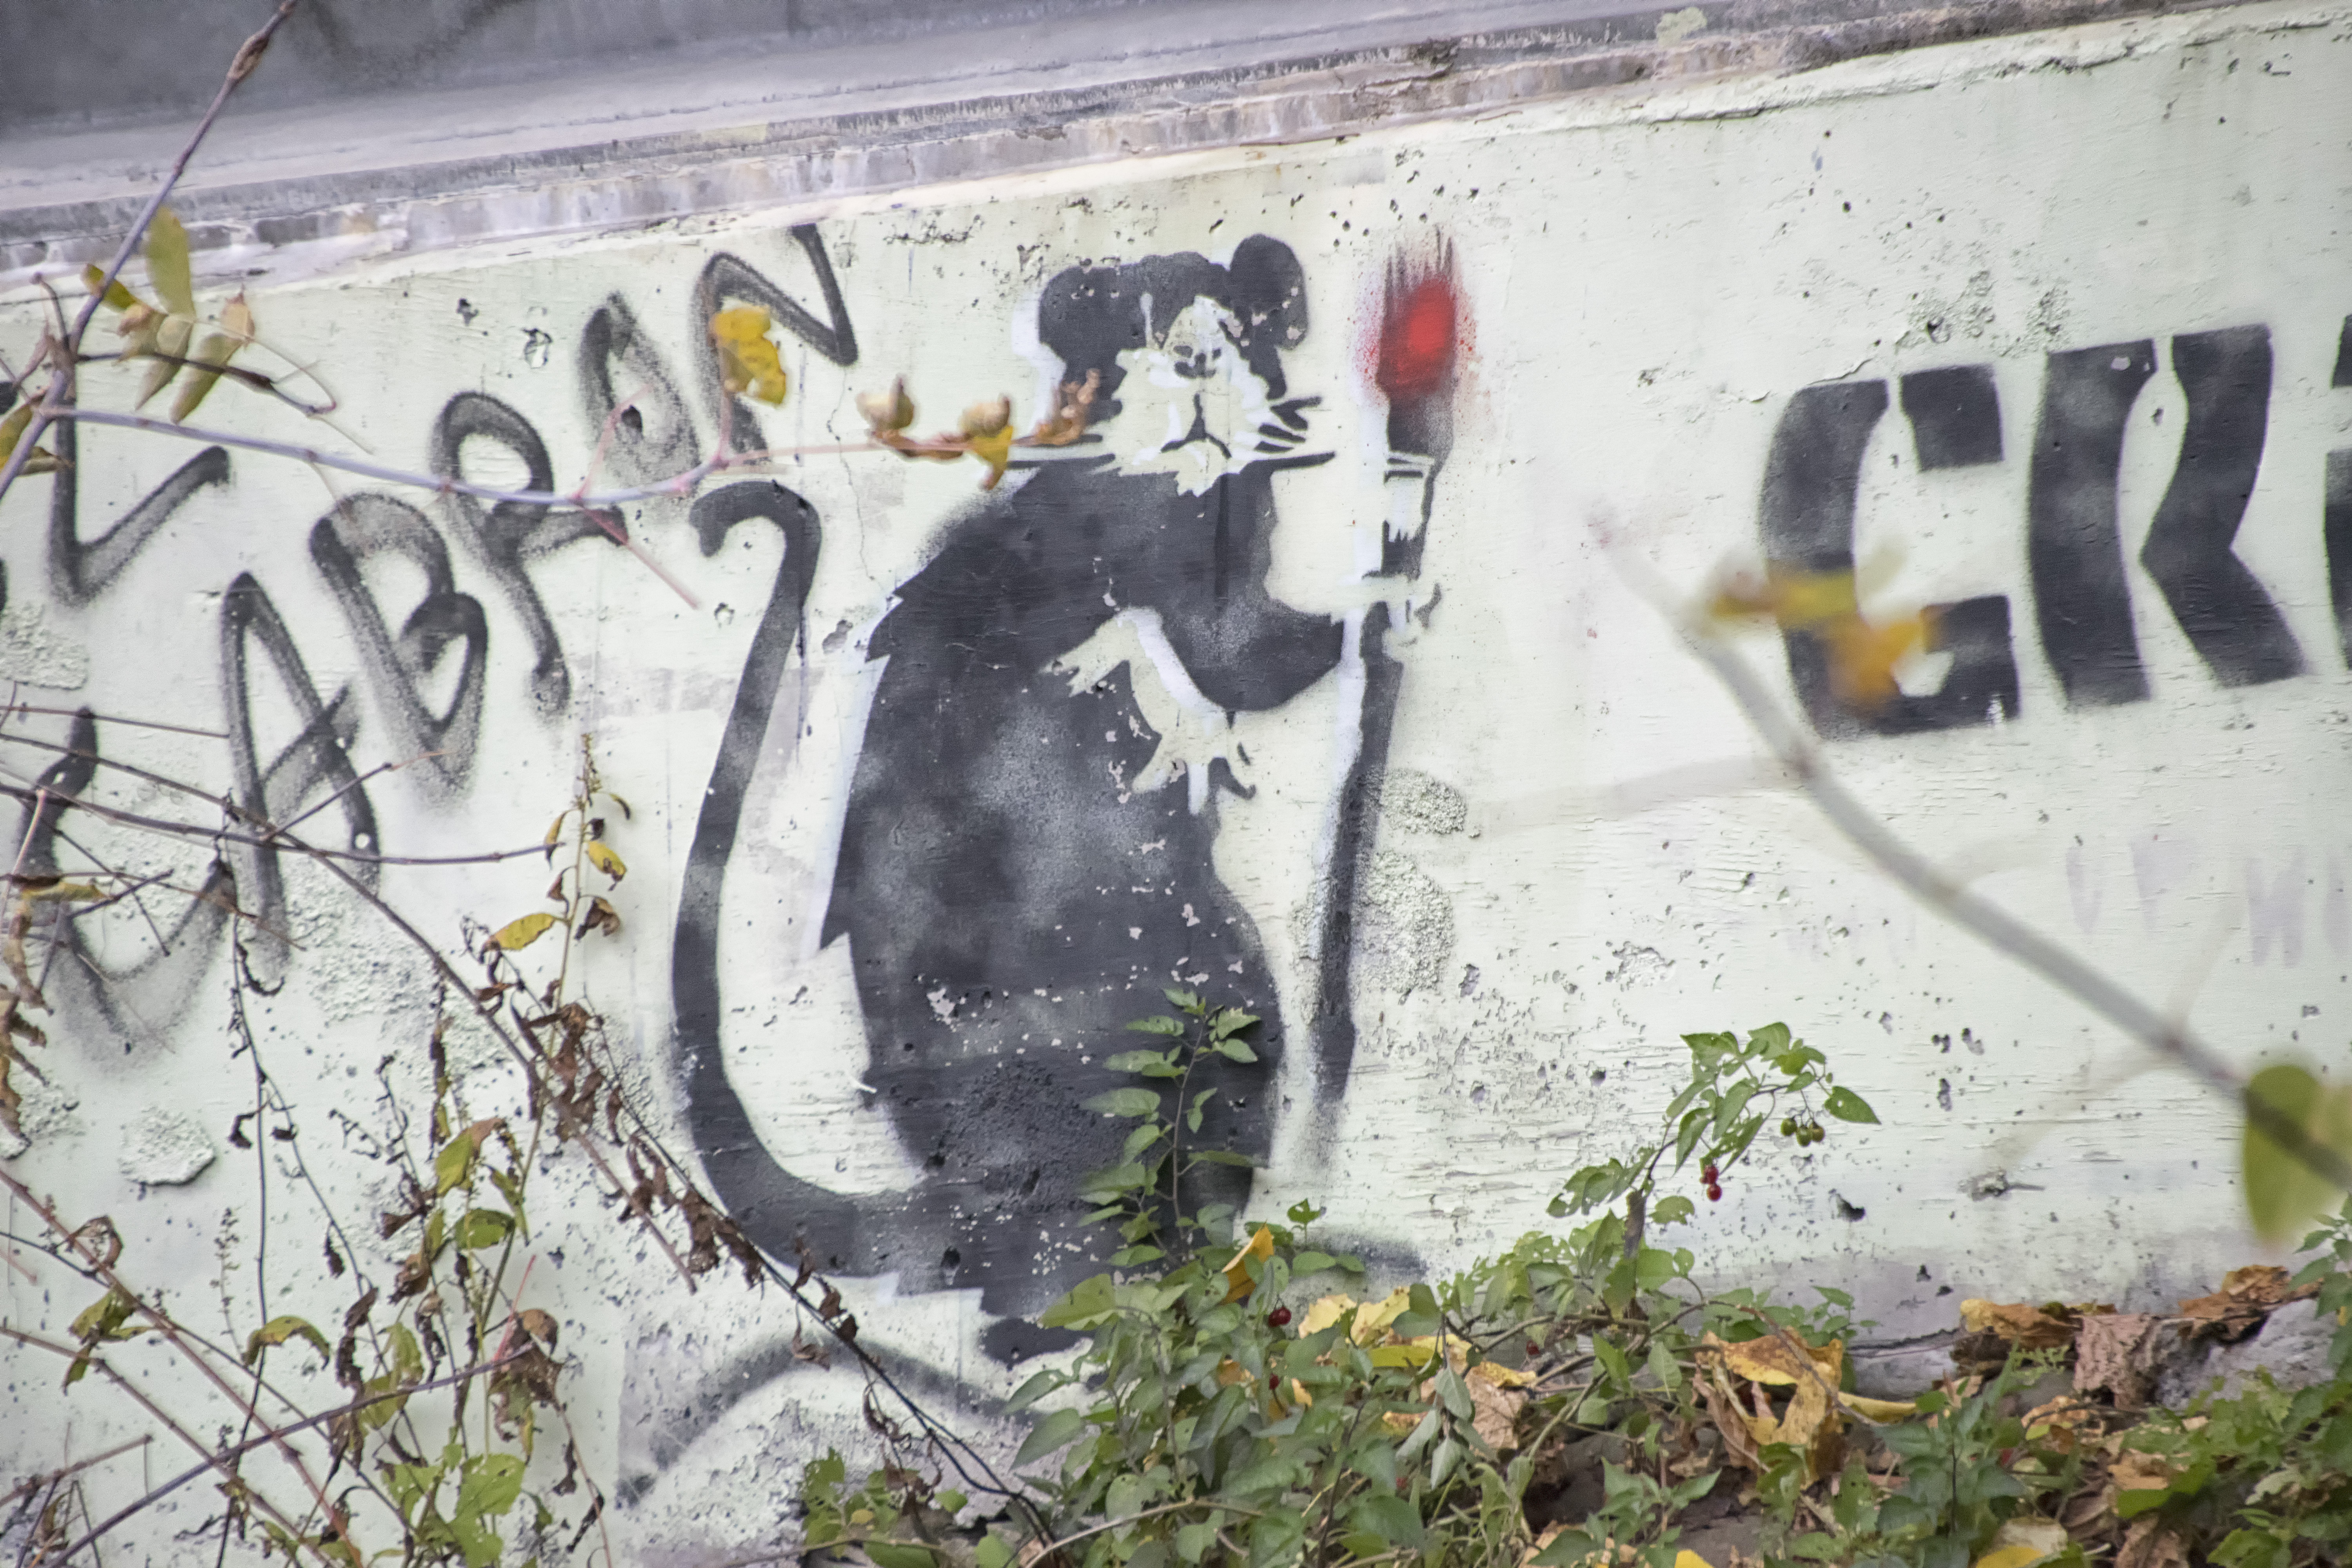
graffiti, street art, art, canada, quebec, sherbrooke